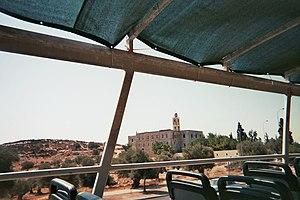
le monastère Mar Elias à Jérusalem sur la route d'Hébron vu depuis le bus 99
Le monastère de Mar Élias est un monastère grec orthodoxe se dressant au sommet d'une colline entre Jérusalem et Bethléem sur la route d'Hébron. C'est l'un des plus vieux monastères chrétiens, fondé au VIᵉ siècle, et toujours en activité depuis l'origine. cet endroit est situé à la frontière d'avant 1967. Il existe plusieurs versions concernant l'origine du nom de ce monastère : l'une affirme que le prophète Élie a dormi à cet endroit, une autre assure que ce nom fait référence à la tombe d'un évêque grec de Bethléem, prénommé Elias, mort en 1345, une autre encore parle d'un moine égyptien, lui aussi prénommé Elias.
Le Bus 99 de Jérusalem est un bus touristique qui fait le tour des principaux sites touristiques de la ville de Jérusalem. Il part de la Gare centrale de Jérusalem, route de Jaffa, environ toutes les deux heures.